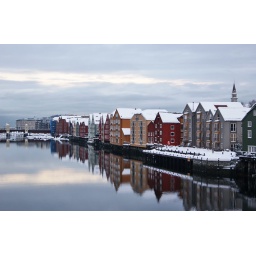
Trondheim - old houses by river Nidelven